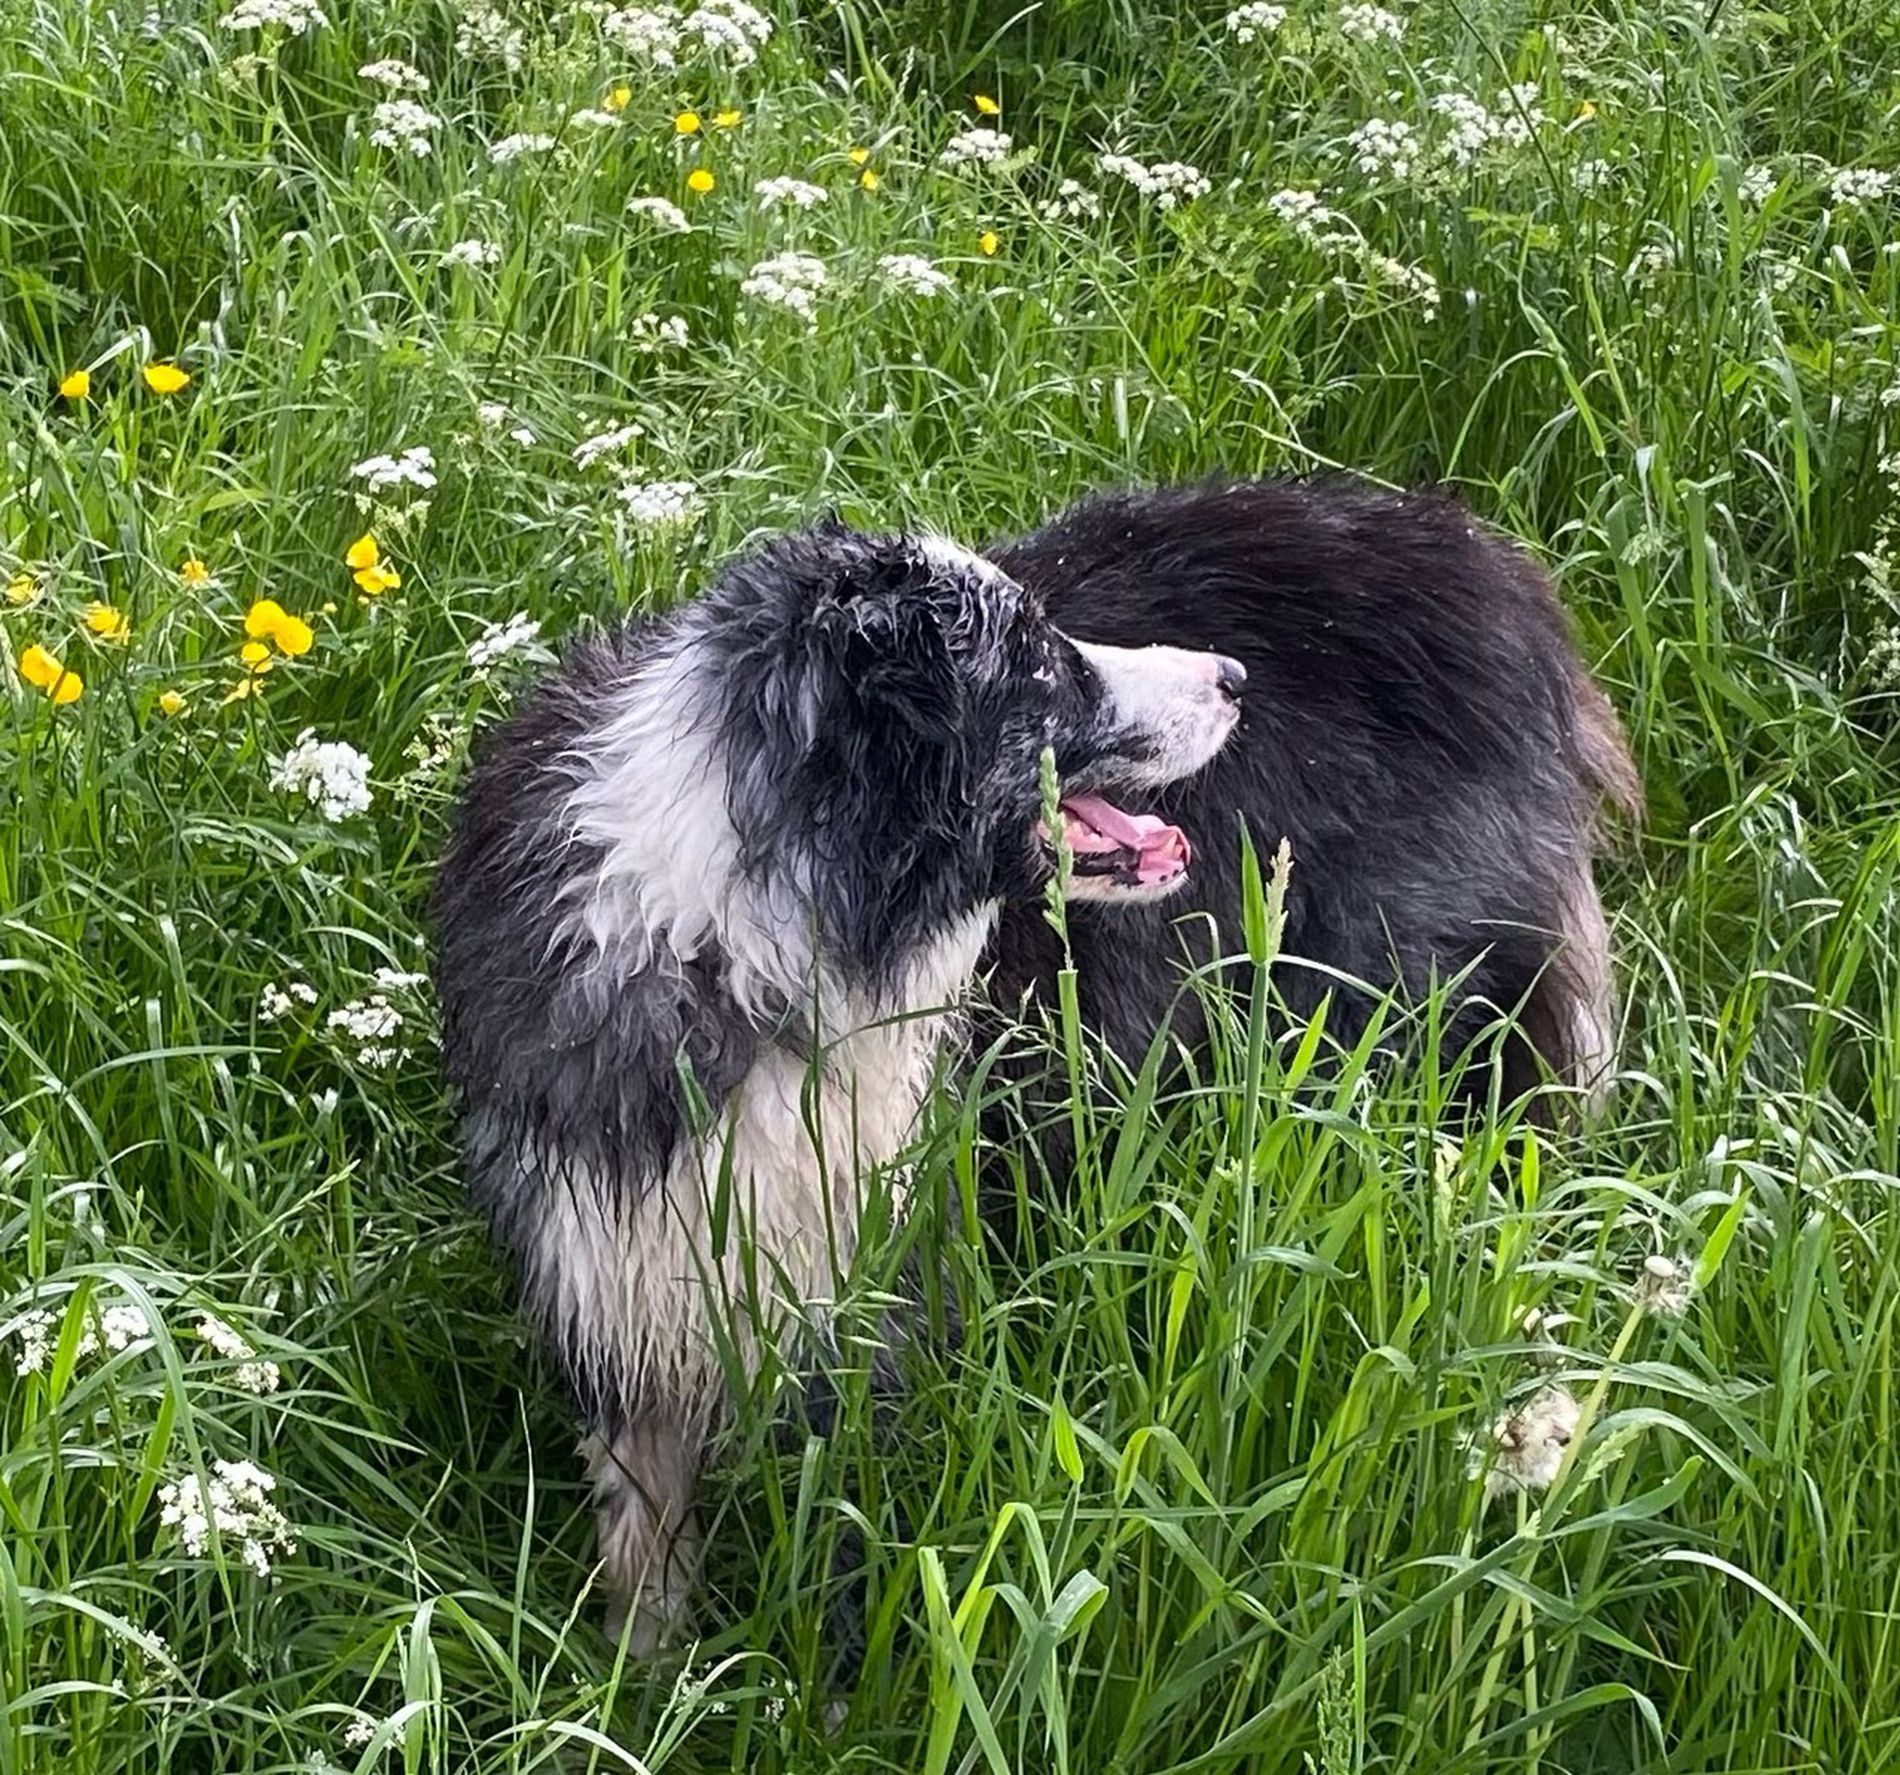
Collie in a Field.
The image shows a shot taken to a collie in a field of grass and flowers. The field has many yellow and white flowers and grass that makes the image so alive.
The image shows a high angle shot taken to a collie. The collie is in a green field with many white and yellow flowers in a sunny day. The green field and the yellow and white flowers allover the field are giving life and energy to the image.
Labels: Grass, Plant, Field, Grassland, Nature, Outdoors, Animal, Canine, Dog, Mammal, Pet, Puppy, Herbal, Herbs, Collie, Vegetation, Yard, Flower, Green, Countryside, Farm, Pasture, Rural, Tree, Lawn, Goat, Livestock
Camera: Apple iPhone 11
Lens: iPhone 11 back dual wide camera 4.25mm f/1.8
Aperture: F1.8
Exposure: 1/121 sec
ISO: 40
Focal length: 4.25